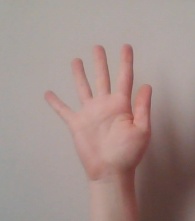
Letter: sheen